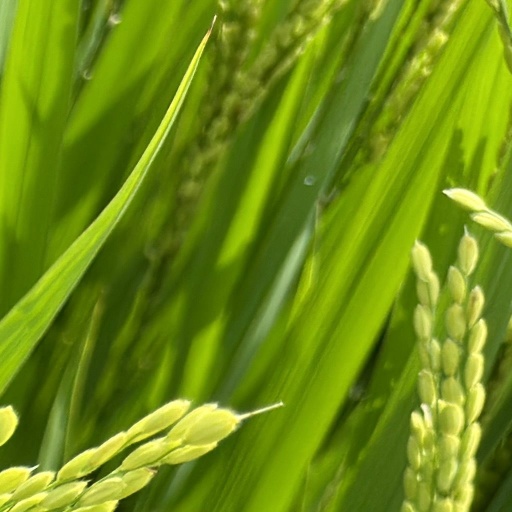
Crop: rice